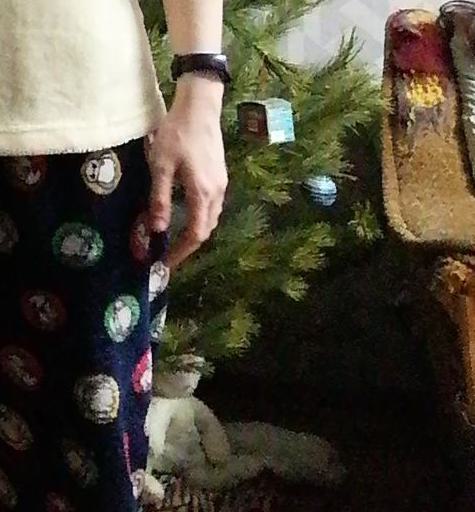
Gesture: no_gesture